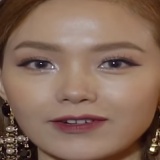
ca sĩ Minh Hằng